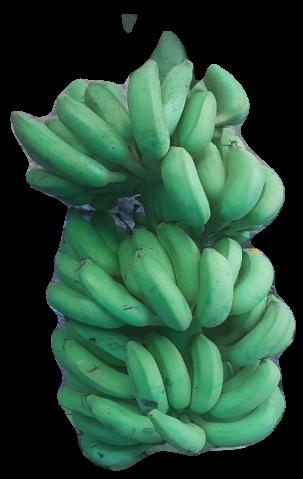
Variety: elakki-bale
Grade: grade2